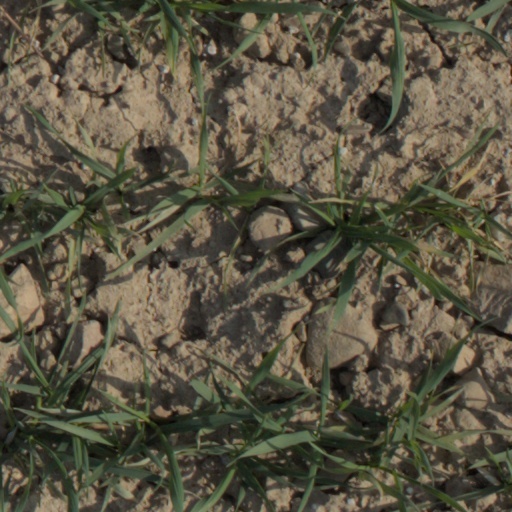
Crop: wheat